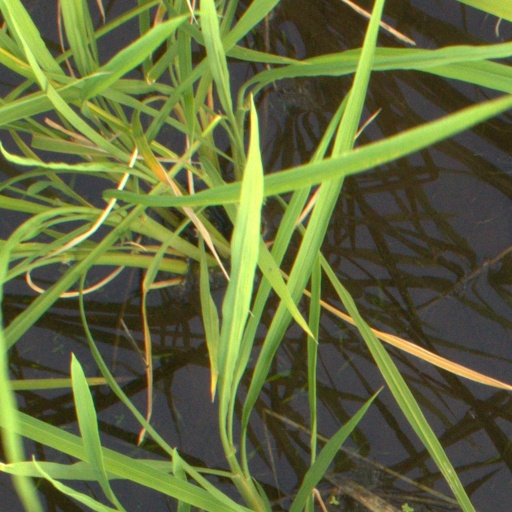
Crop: rice